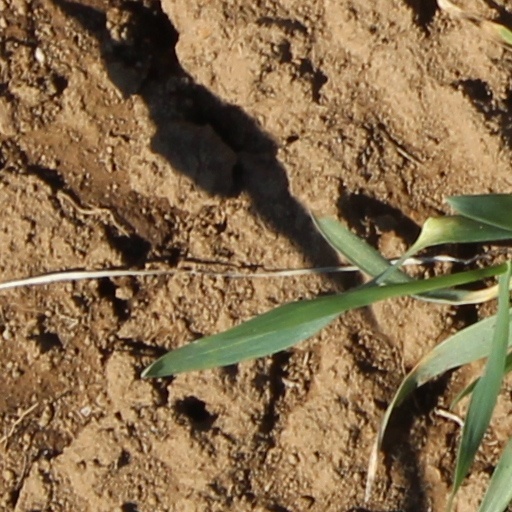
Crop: wheat